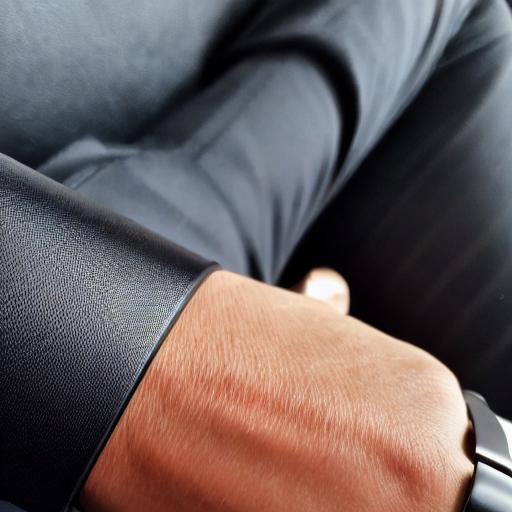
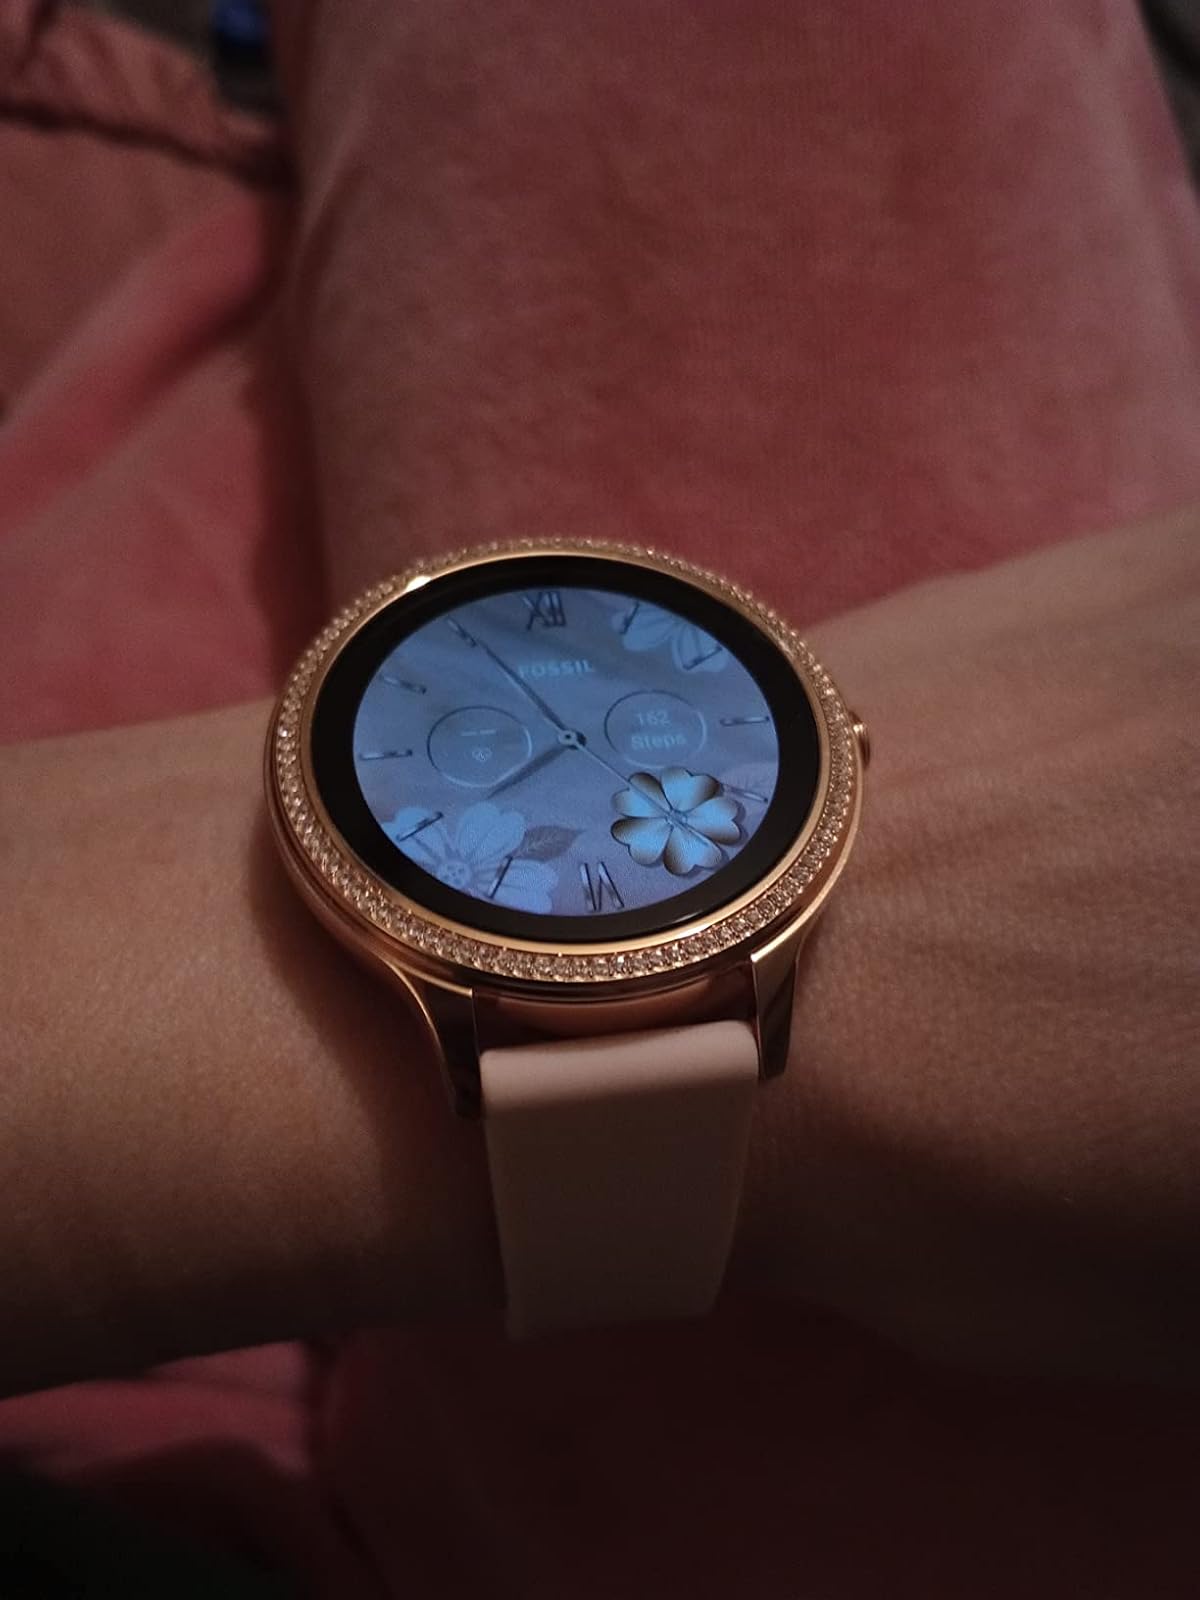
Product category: smartwatch
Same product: no